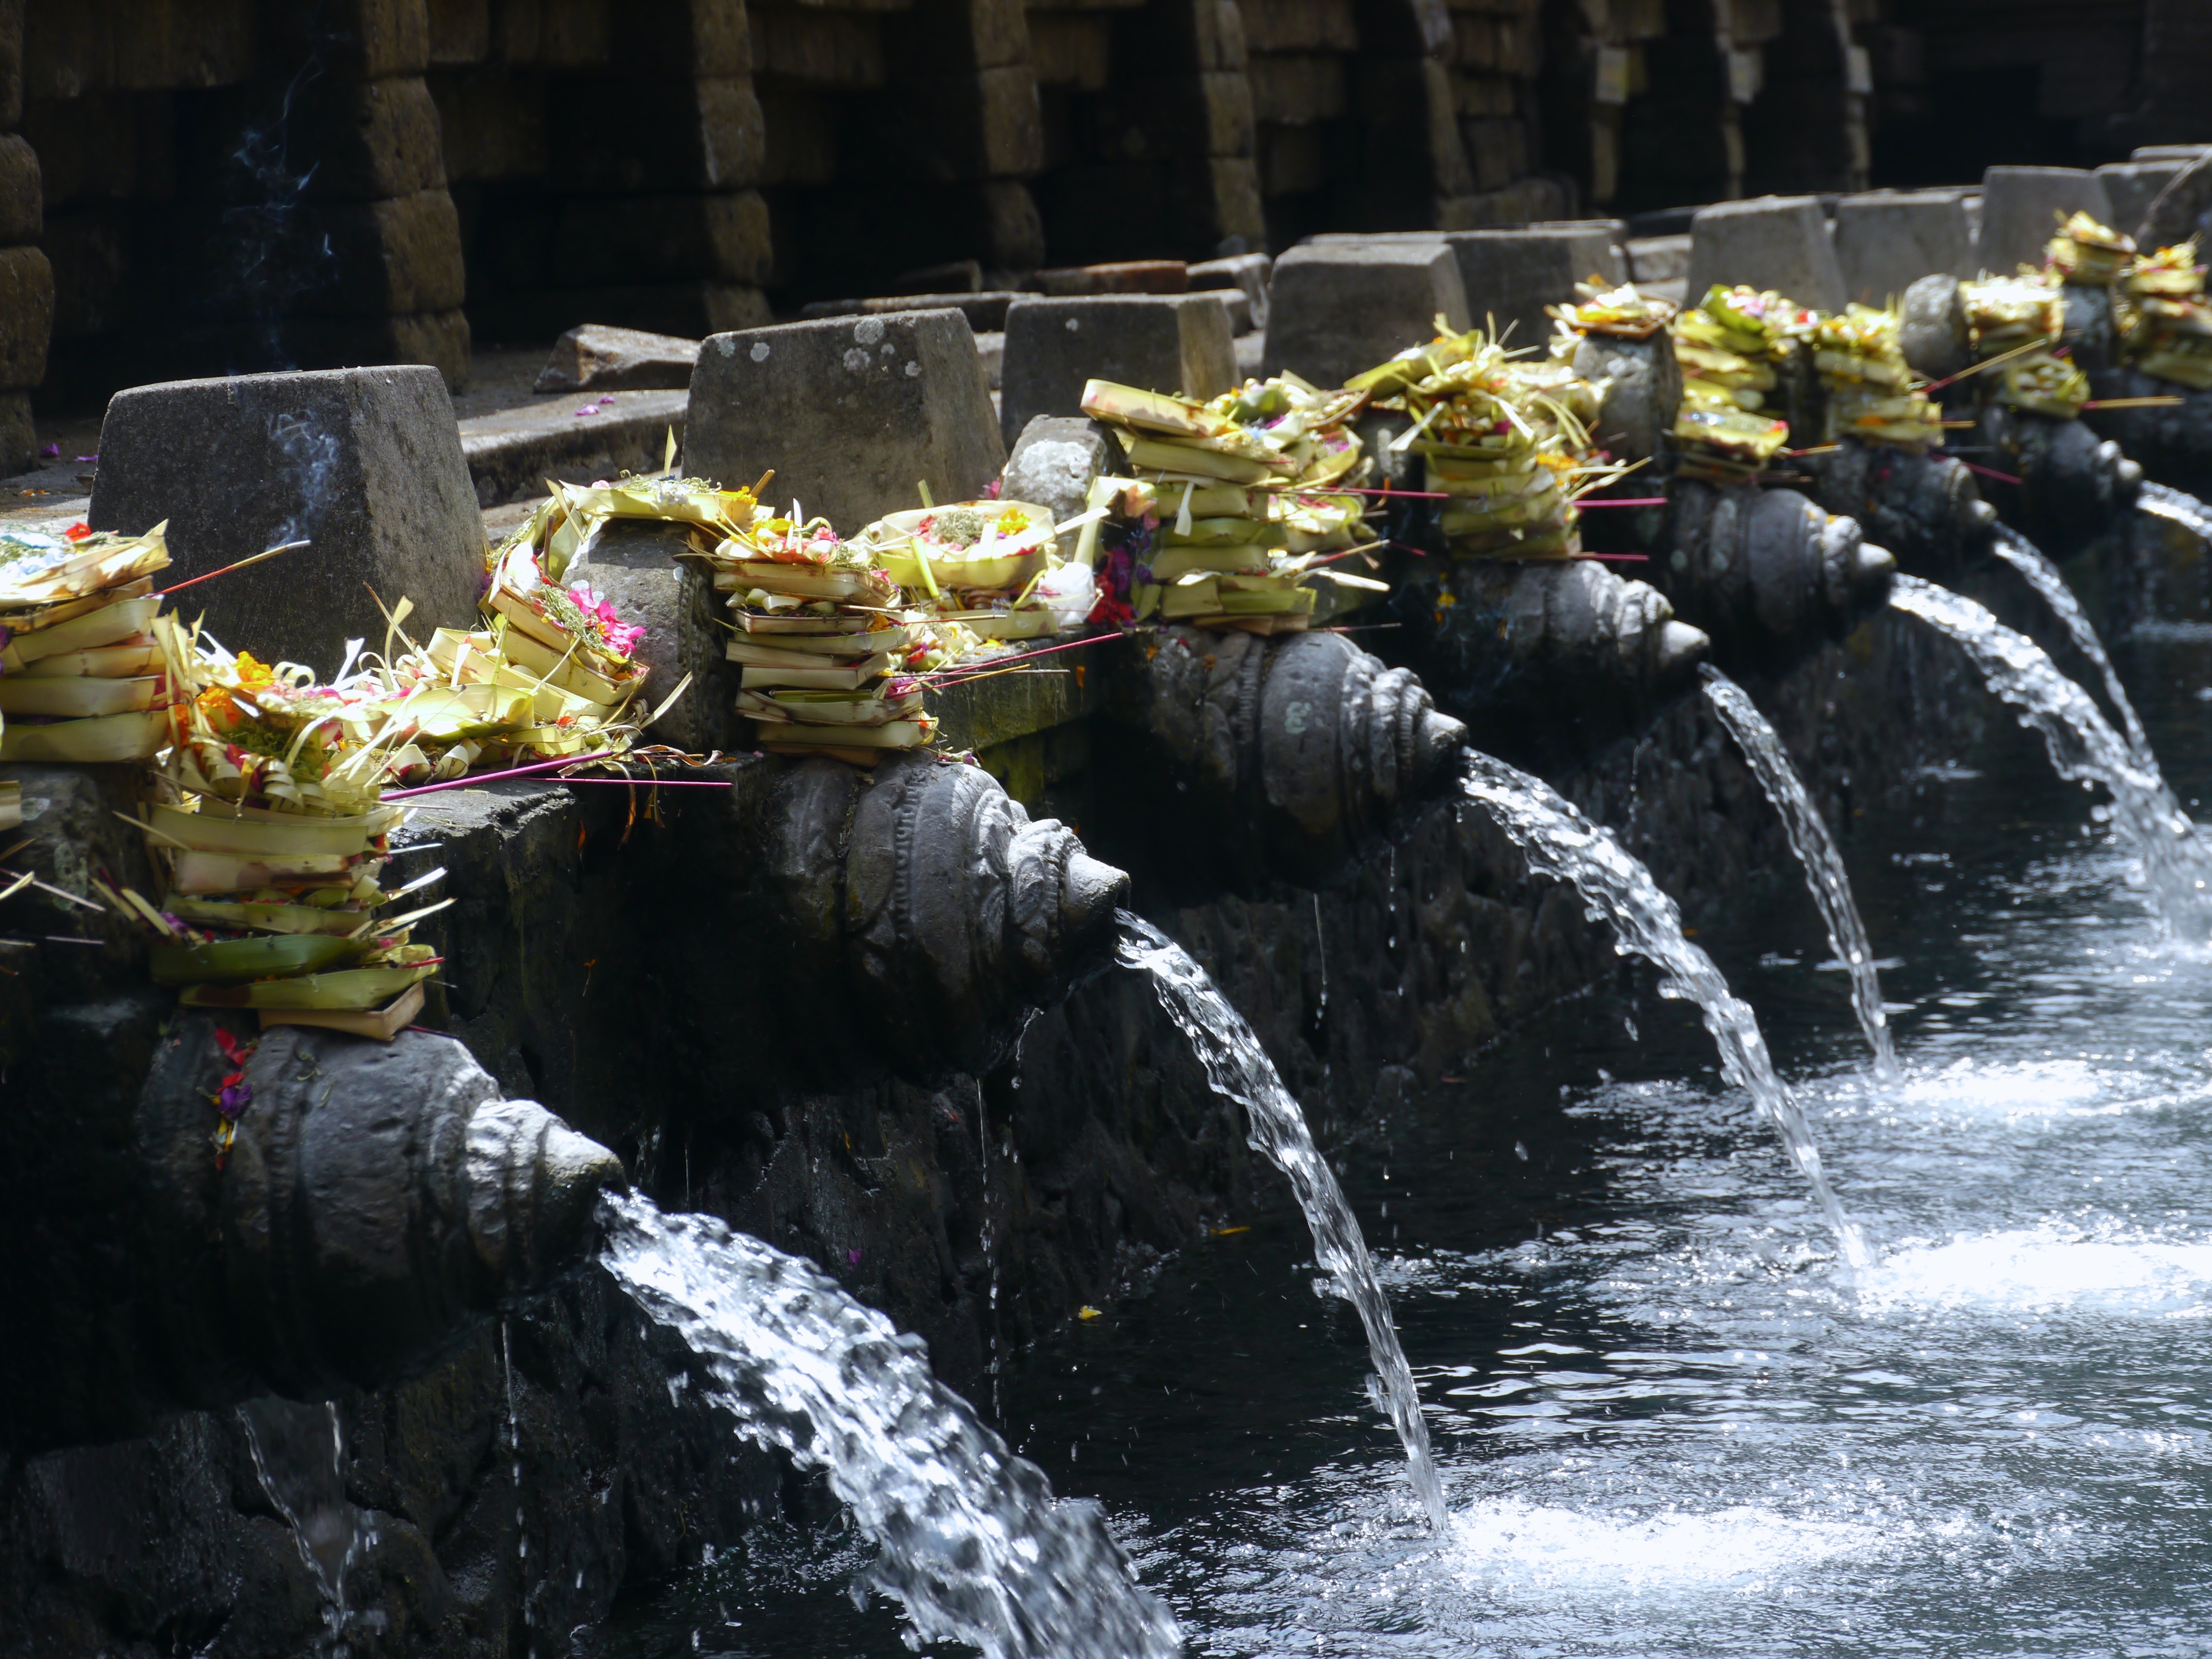
water, flower, boating, fountain, water feature, bali